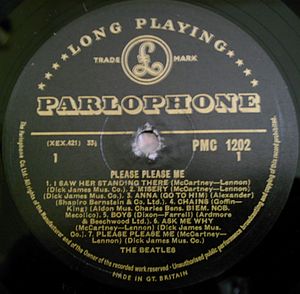
Please Please Me
Please Please Me af The Beatles (side 1) - Parlophone guld og sort label
Please Please Me er The Beatles' debutalbum udgivet i 1963.